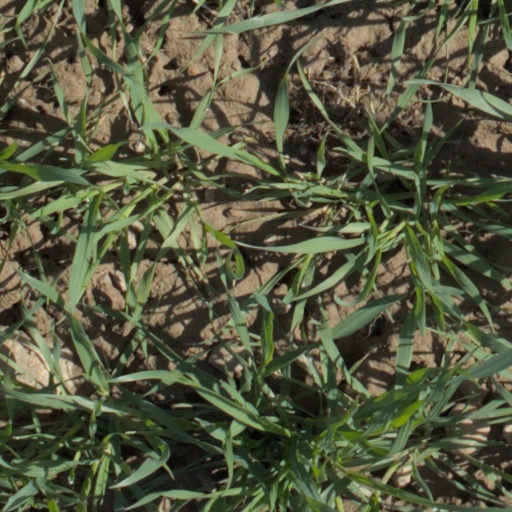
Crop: wheat